Katharina Naschenweng

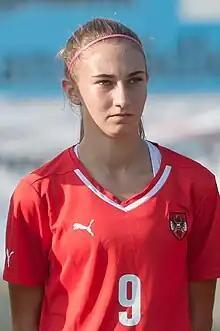
Naschenweng representing Austria U19 at a match in August 2015

Katharina Elisa Naschenweng (born 16 December, 1997) is an Austrian footballer who primarily plays as a left-back or left winger for FC Bayern Munich in the Frauen-Bundesliga and the Austria national team.